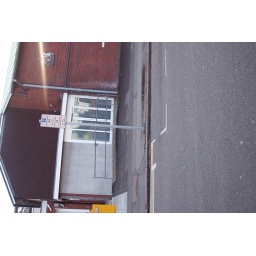
start of residents only bay in front of sign plate